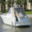
Label: ship